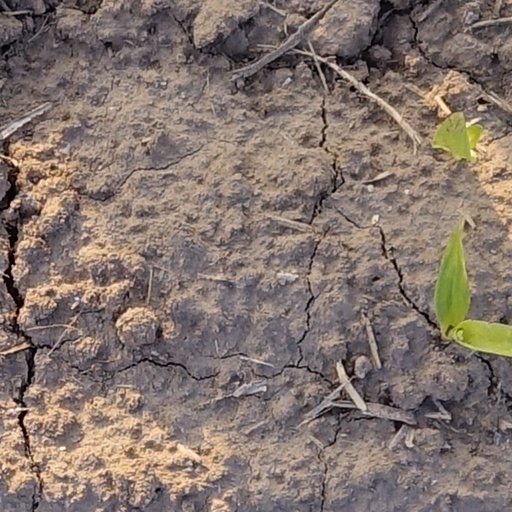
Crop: wheat